Markéta Vondroušová

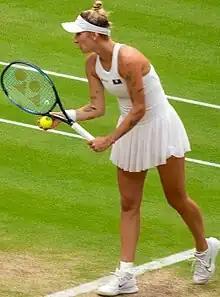
Vondroušová at the 2023 Wimbledon Championships

Using protected ranking, she reached the third rounds of the Australian Open, defeating Alison Riske and second seed Ons Jabeur, and of the Indian Wells, defeating Rebecca Marino and 28th seed Marie Bouzková. In the latter, she went one step further into the round of 16 for the fourth time at this WTA 1000 tournament defeating again fourth seed Ons Jabeur. At the Miami Open, she reached back-to-back WTA 1000 fourth rounds and for the first time since 2021 at this tournament (having skipped the 2022 edition) defeating Tatjana Maria, 11th seed Veronika Kudermetova, and 17th seed compatriot Karolína Plíšková.